Free Expression Policy Project

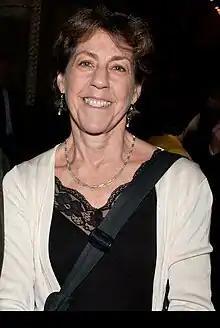
Marjorie Heins at an event for the National Coalition Against Censorship in 2009

The Free Expression Policy Project was founded by Marjorie Heins, who became its initial director. It was formed as a nonprofit organization. Founded in 2000, the organization formed with goals of assisting researchers with assembling information related to freedom of speech, media democracy, and copyright, and advocating for these issues. It started as an outgrowth of the National Coalition Against Censorship. Prior to founding the organization, Heins served as director of the Art Censorship Project at the American Civil Liberties Union. The FEPP monitors incidents of censorship against artists, and is based in Manhattan, New York.